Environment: real
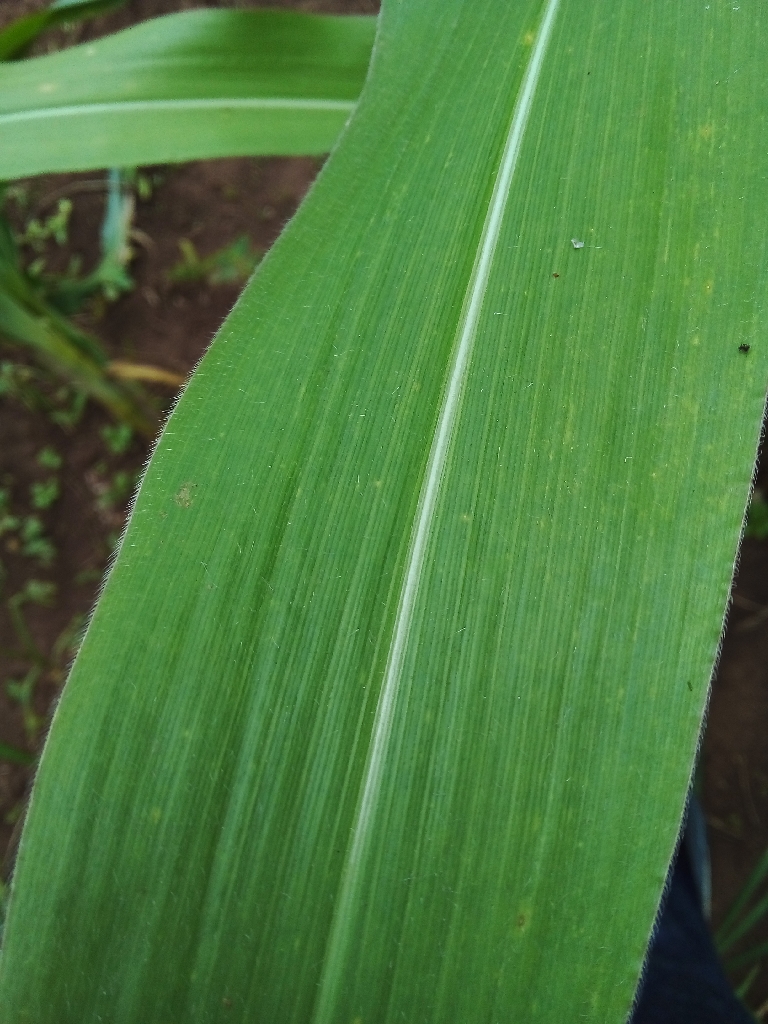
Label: healthy